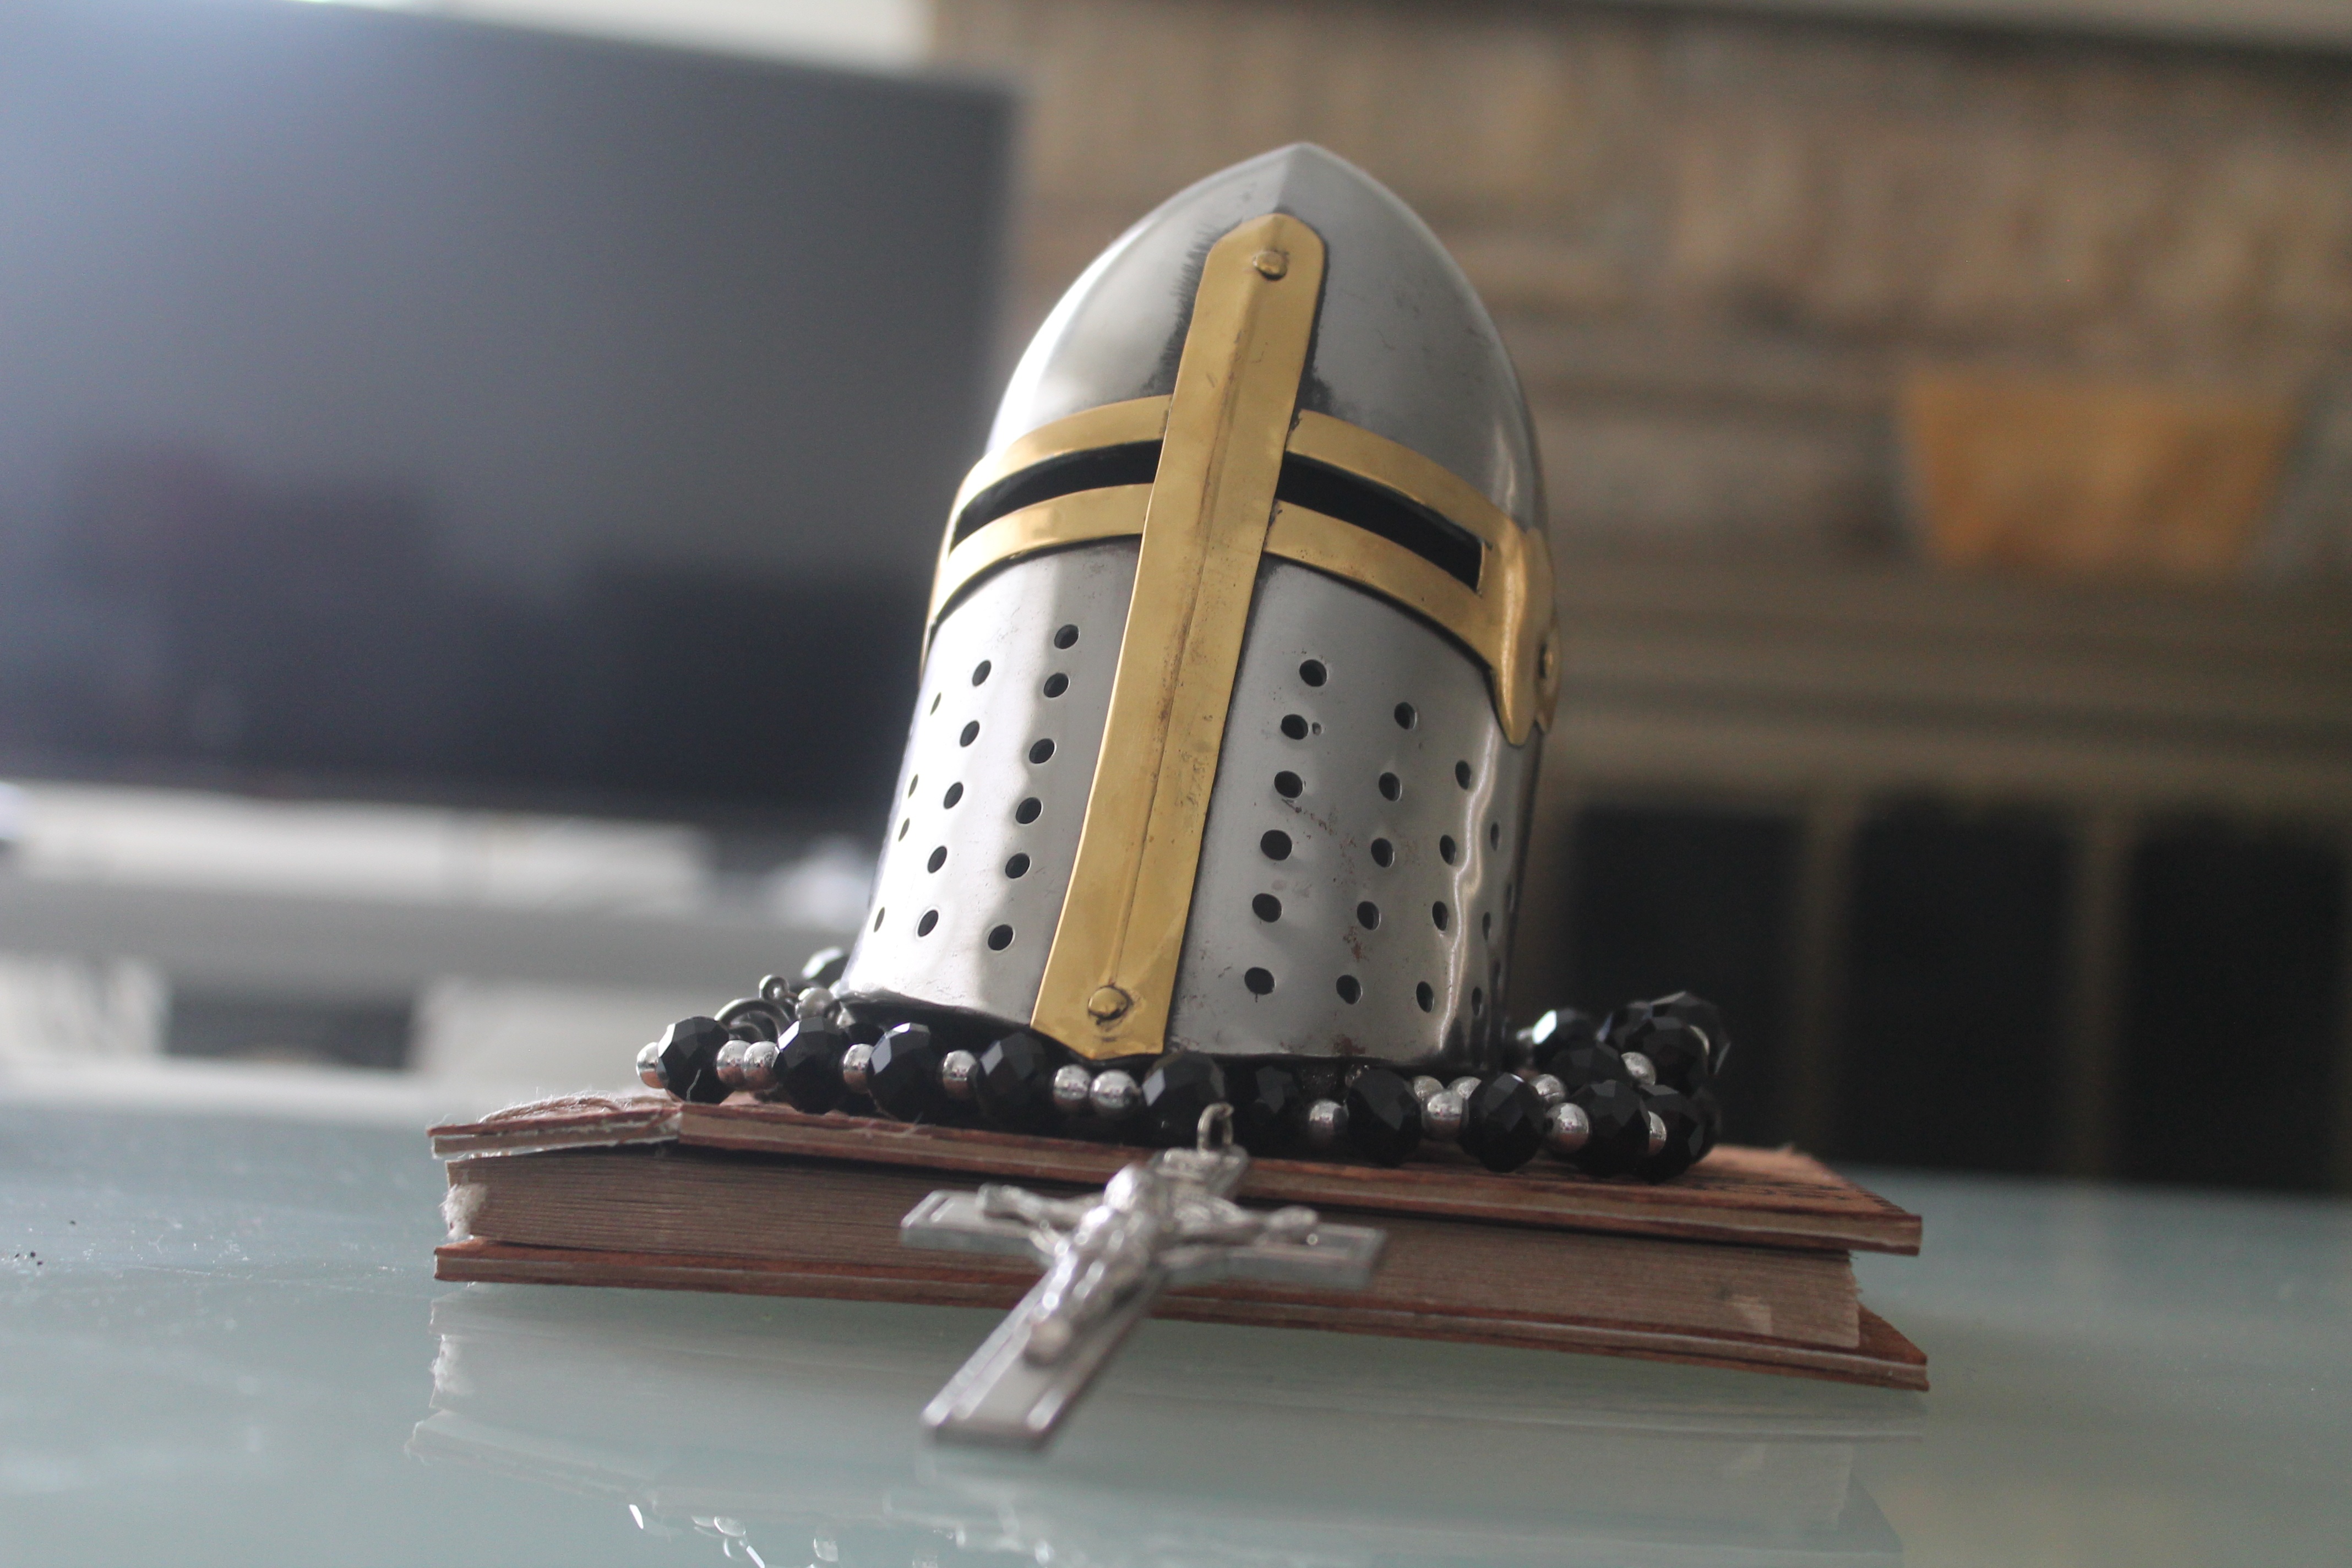
vehicle, cross, medieval, silver, knight, warrior